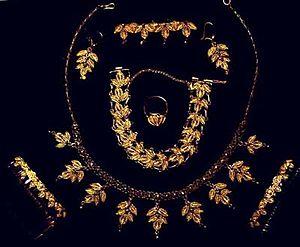
Bijoux offert lors d'un Grand mariage aux Comores. Licence GFDL. Scan par Vincnet G à partir d'une photo d'amateur libre de droit, par accord avec l'auteur. Licensing catégorie:Archipel des Comores
Le grand mariage, appelé Dola n'kou ou Houlola ha ada en comorien, est une institution culturelle fondamentale des Comores, tout particulièrement dans l'île de la Grande-Comore, et une des principales étapes de la vie coutumière d'un individu.